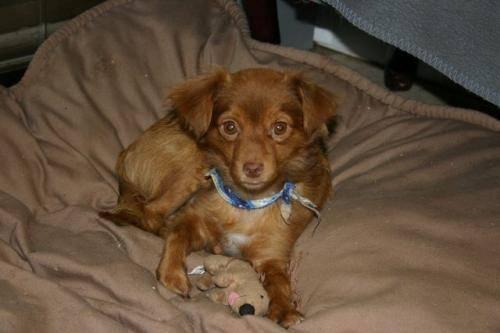
dog